Alexandre Leduc

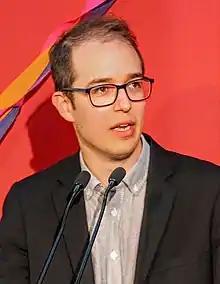
Alexandre Leduc at the launch of his 2018 campaign

Alexandre Leduc is a Canadian politician, who was elected to the National Assembly of Quebec in the 2018 provincial election. He represents the electoral district of Hochelaga-Maisonneuve as a member of Québec solidaire.